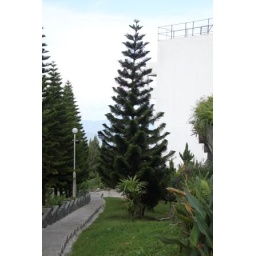
A pine tree on it own beside a path way going down to the basement